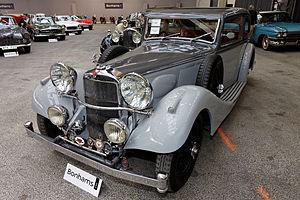
Alvis 4.3-Litre 'Long Bonnet' Sports Saloon